Chrysanthemum Throne

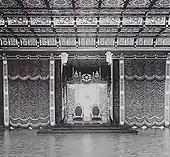
Main audience hall with western-style thrones in the Tokyo Imperial Palace, from the Meiji period

In much the same sense as the British Crown, the Chrysanthemum Throne is an abstract metonymic concept that represents the monarch and the legal authority for the existence of the government. Unlike its British counterpart, the concepts of Japanese monarchy evolved differently before 1947 when there was, for example, no perceived separation of the property of the nation-state from the person and personal holdings of the Emperor.